Black propaganda

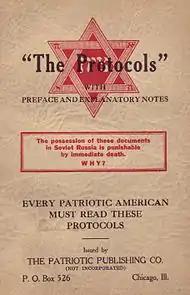
"The Protocols of the Elders of Zion" (1905), an antisemitic forgery which positions itself as a pamphlet from a fictitious international Jewish conspiracy, is an example of black propaganda.

Black propaganda is a form of propaganda intended to create the impression that it was created by those it is supposed to discredit. Black propaganda contrasts with gray propaganda, which does not identify its source, as well as white propaganda, which does not disguise its origins at all. It is typically used to vilify or embarrass the enemy through misrepresentation.